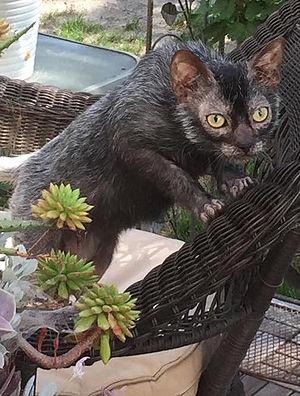
Le lykoi est une race de chat, mutation naturelle du chat domestique à poils courts.